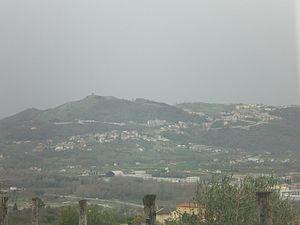
Oliveto Citra est une commune italienne de la province de Salerne dans la région Campanie en Italie.